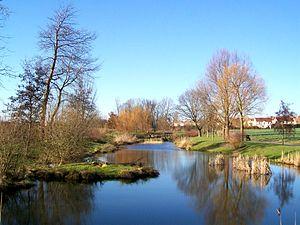
Les étangs de pêche et le parcours sportif créés depuis 2003 constituent le principal aménagement paysager de la commune, zone de promenade et de détente.
Saint-Witz est une commune du Val-d'Oise située en plaine de France, à environ 31 km au nord-est de Paris et à 9 km de l'aéroport Roissy-Charles-de-Gaulle. Ses habitants sont les Wéziens, Vézéens ou Véziens. Elle appartient à l'unité urbaine de Fosses et à l'aire urbaine de Paris.